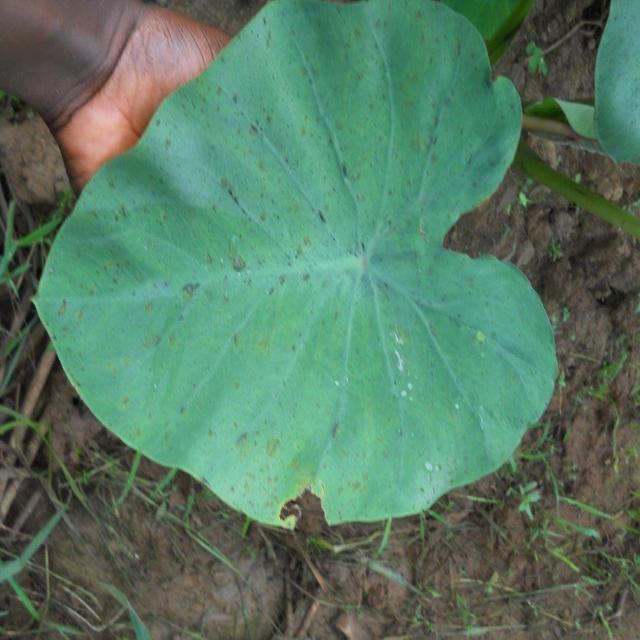
Label: Healthy